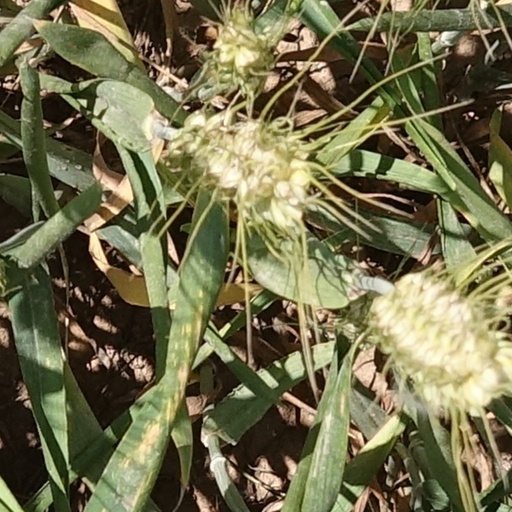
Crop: wheat